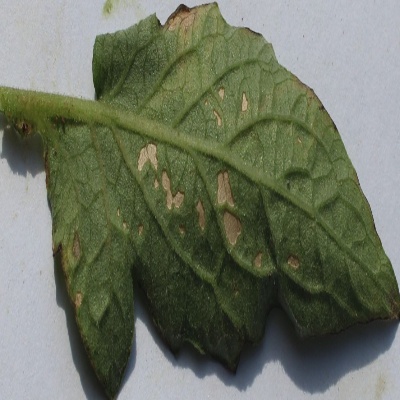
Crop: Tomato
Condition: septoria leaf spot